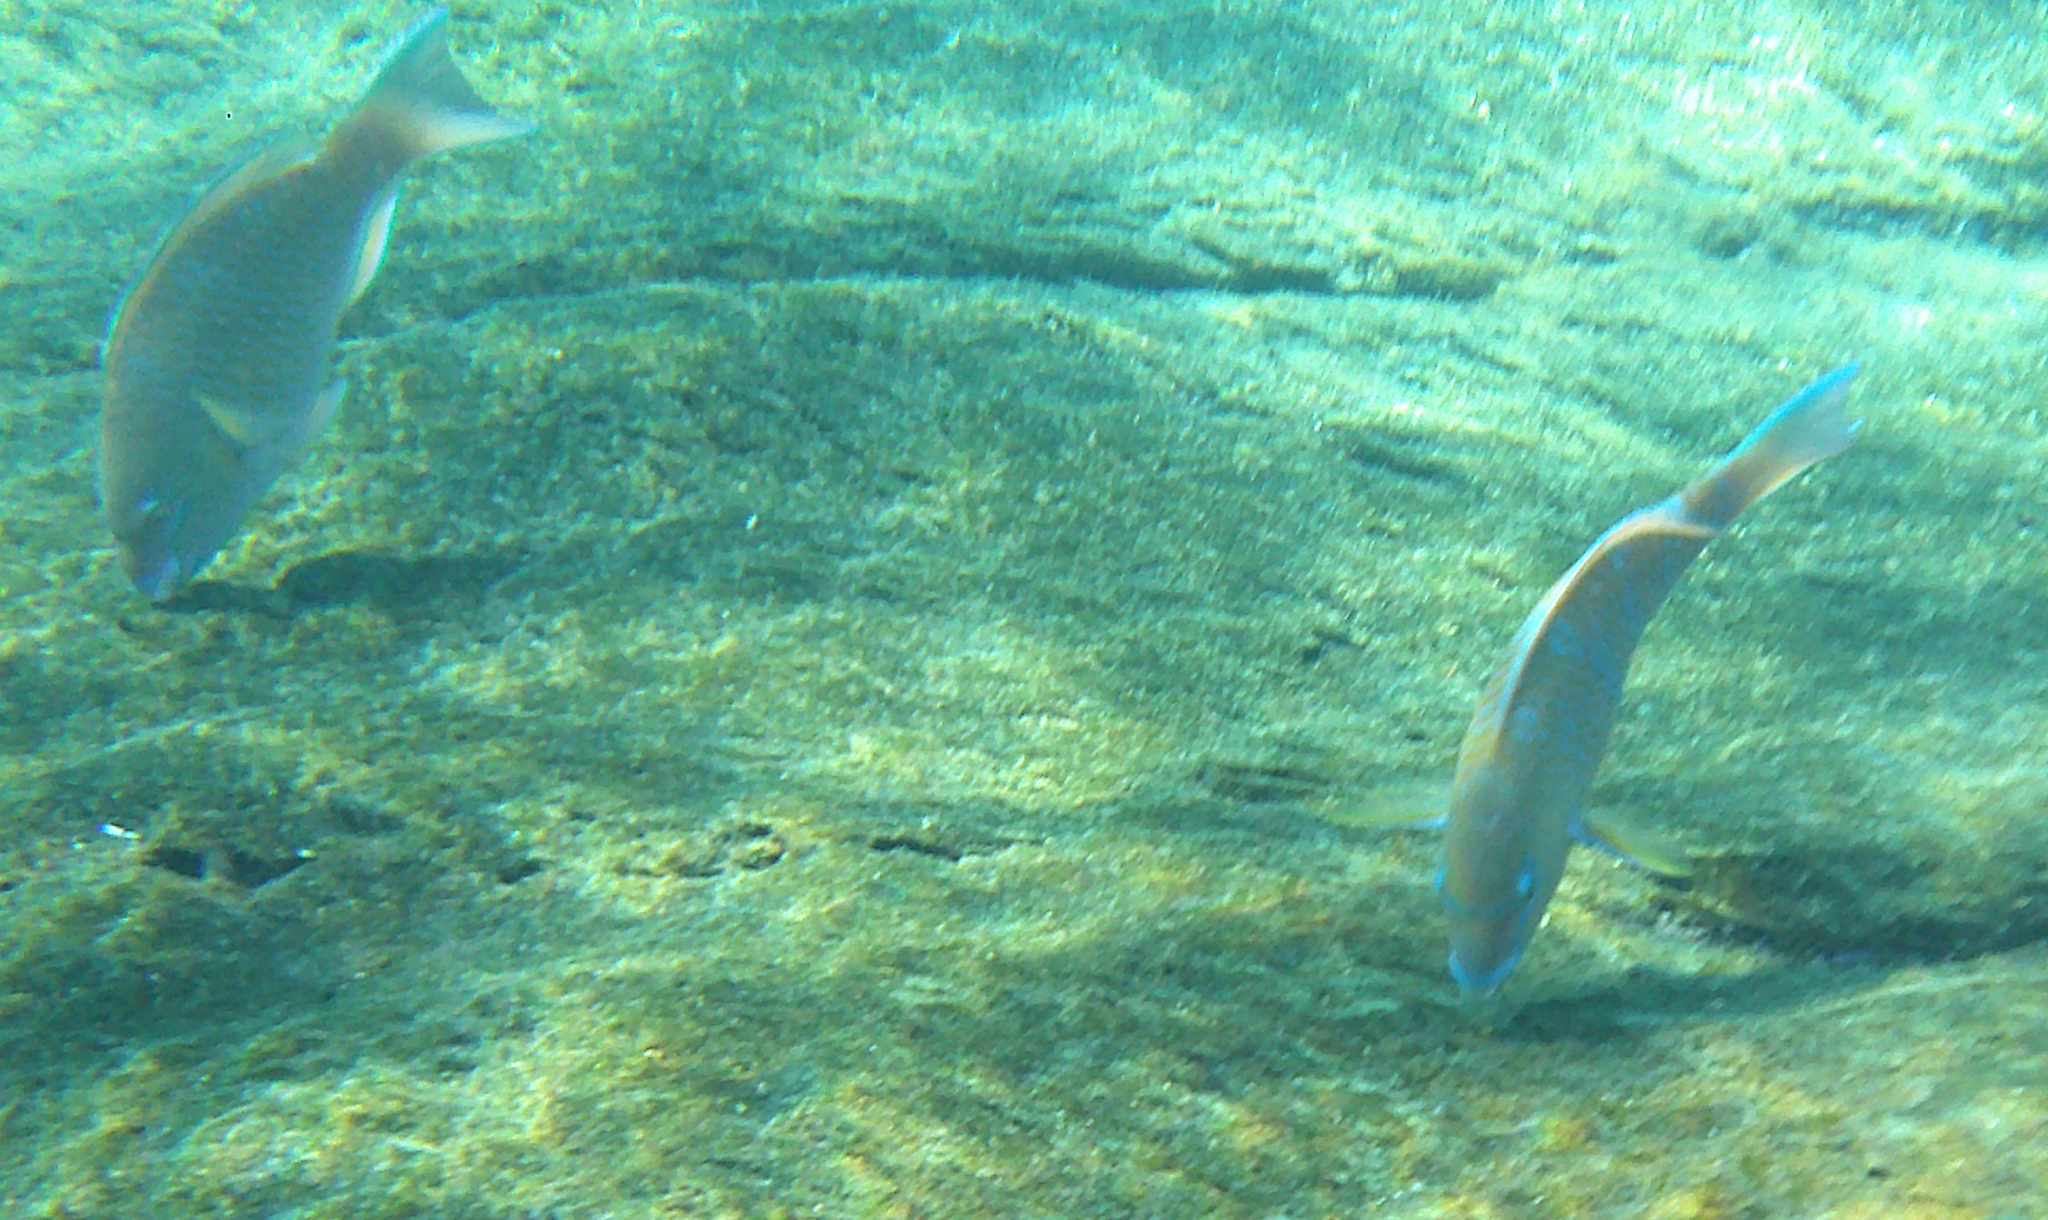
Scarus ghobban (Blue-barred Parrotfish)